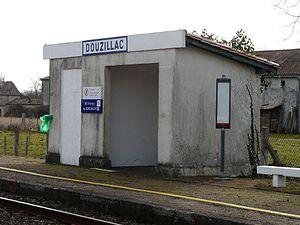
Abri voyageurs de la halte ferroviaire de Douzillac, Dordogne, France.
La gare de Douzillac était une gare ferroviaire française de la ligne de Coutras à Tulle, située sur le territoire de la commune de Douzillac, dans le département de la Dordogne en région Nouvelle-Aquitaine.